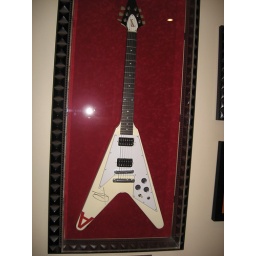
Adam Levine's guitar in hard rock